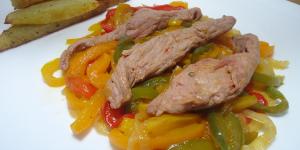
fajitas de arrachera con pimientos